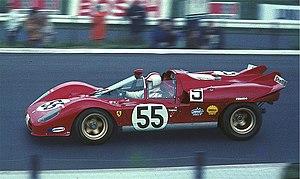
L'appelation Ferrari 512 S désigne vingt-six voitures de sport-prototypes construites jusqu’en janvier 1970, faisant partie de la série Ferrari P. Les véhicules sous motorisation V12 furent inscrits au championnat du monde des voitures de sport 1970 par la Scuderia Ferrari et des écuries privées. Au cours de l’année des versions modifiées ressemblant davantage au principal concurrent Porsche 917 furent nommées Ferrari 512 M. Au cours du Championnat du monde des voitures de sport 1971 l’usine se concentra sur la nouvelle Ferrari 312 PB et abandonna la 512 qui ne fut plus engagée que par des écuries privées. À partir de 1972, la 512 fut retirée du championnat à la suite d'une modification du règlement et certaines 512 détenues par des écuries privées furent inscrites dans des courses CanAm et Intersérie.